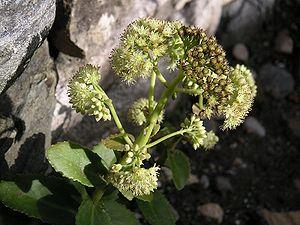
L'Hylotelephium maximum ou Grand orpin est une plante vivace de la famille des Crassulacées.